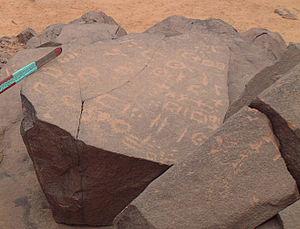
Le Tifinagh, est le mode d’écriture utilisée par les Amazighs/Amazighes, en Afrique du Nord pour écrire leur langue, le tamazight. Tombée en désuétude depuis l’Antiquité pour les langues berbères du Nord, elle fut cependant conservée dans l'aire linguistique touarègue jusqu'au début du XXᵉ siècle avant d'être réintroduite par les militants amazighistes de l'Académie berbère.
La littérature africaine remonte à la plus haute Antiquité avec les écrits de l'Égypte antique. Les épopées et les contes traditionnels témoignent d'une importante tradition orale répandue à travers le continent, tandis que patrimoine littéraire écrit se développe considérablement au XXᵉ siècle. Les langues anglaise, française et portugaise, héritées de la colonisation, ou la langue arabe répandue en Afrique du Nord, sont couramment employées par les écrivains africains, mais la littérature écrite en langues africaines s'affirme peu à peu.
Essouk, de son ancien nom Tadmekka, est une ville et une commune du Mali située dans le cercle et la région de Kidal.
L'Azawad, également orthographié Azaouad ou Azaouâd, est un territoire presque entièrement désertique situé dans le Nord du Mali recouvrant des zones saharienne et sahélienne, dont les touaregs réclament l'indépendance, qu'ils ont proclamée en 2012, avant d'y renoncer le 14 février 2013. Aucun État n'a reconnu cette revendication et le territoire est le plus souvent appelé « Nord du Mali » ou par anglicisme « Nord-Mali ». Le mot azawad est un mot signifiant « zone de pâturage » et dérive du mot tamasheq Azawagh. Le gouvernement du Mali considère le simple emploi de cette dénomination comme séditieux